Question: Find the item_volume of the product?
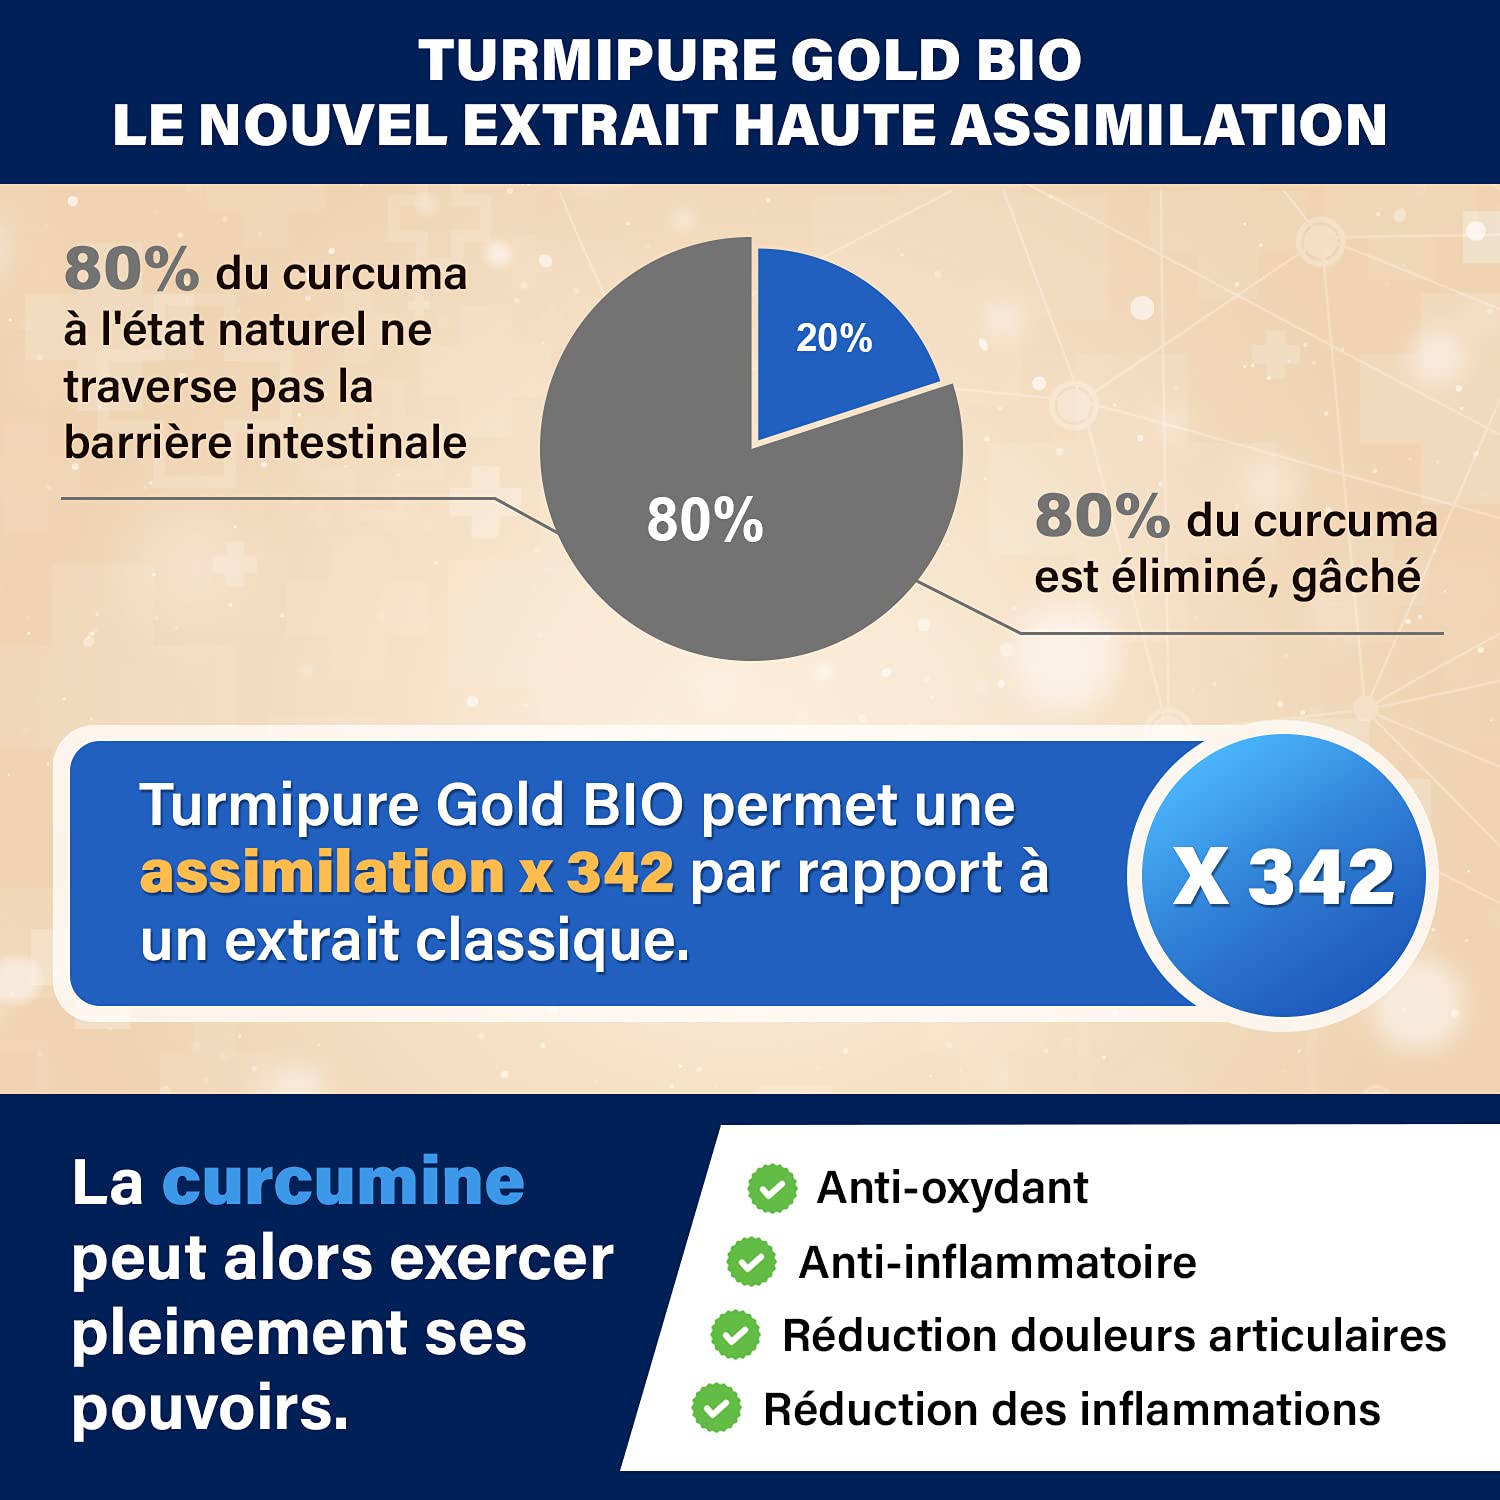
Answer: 80.0 litre